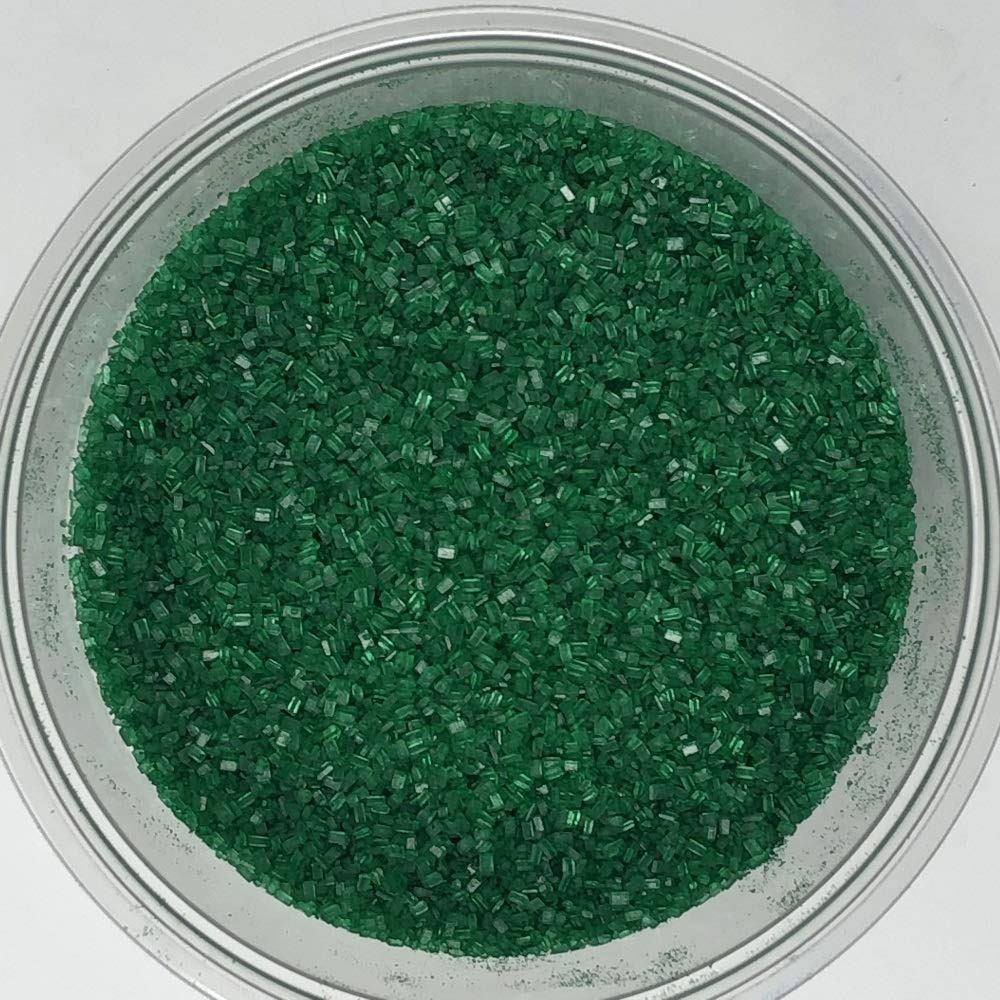
Item Name: Sugar Sanding Green Bakery Topping Sprinkles colored sugar 1 pound
Product Description: Green Sanding Sugar. The perfect topping for your cookies, cupcakes, ice cream, or any other dessert! This listing is for a bulk 1 pound package of green sanding sugar.
Value: 16.0
Unit: Ounce

Price: 16.99